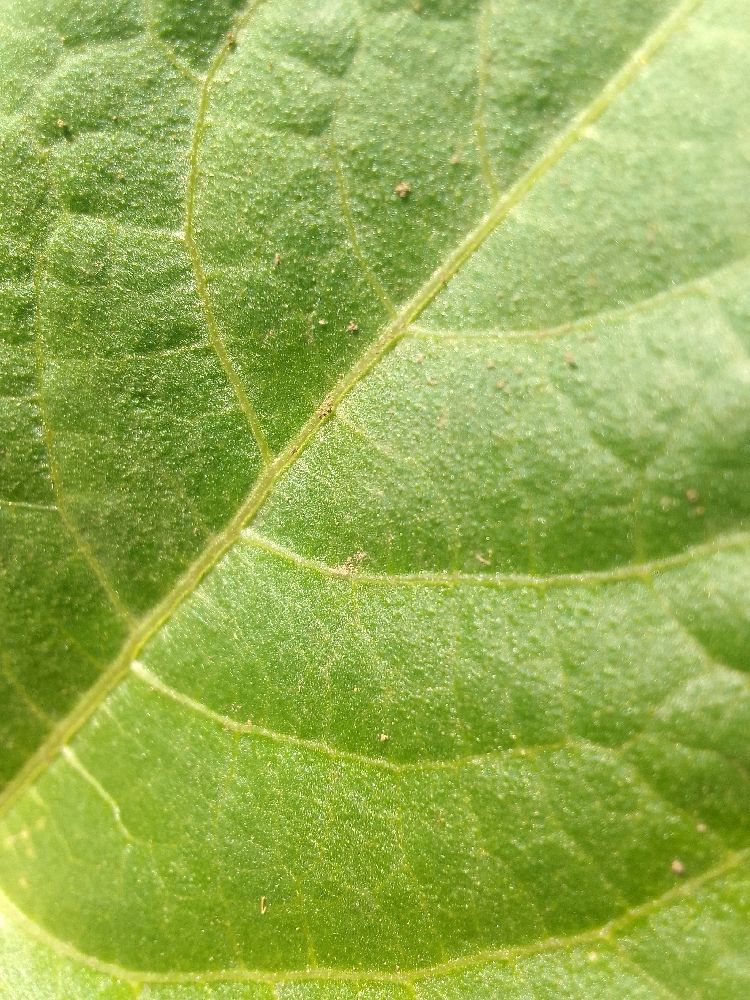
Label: healthy